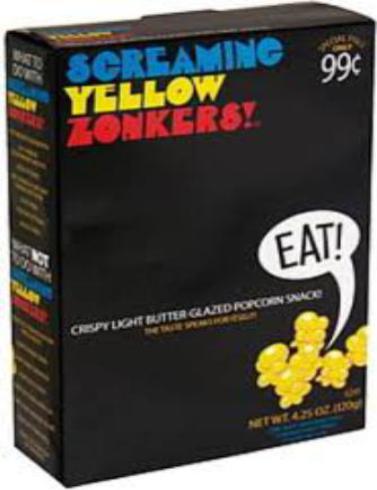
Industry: Food